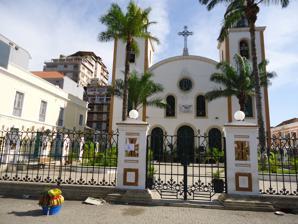
Building: Church of Our Lady of Remedies
Country: Angola
Year built: 1628
Church in Luanda, Angola Church of Our Lady of Remedies Igreja de Nossa Senhora dos Remédios Luanda Cathedral Location Luanda Country Angola Denomination Roman Catholic Church History Consecrated 1628 ( 1628 ) Administration Diocese Luanda The Church of Our Lady of Remedies ( Portuguese : Igreja de Nossa Senhora dos Remédios ) is a Roman Catholic cathedral in Luanda , Angola . It was built in 1628 and is the seat of the Roman Catholic Archbishop of Luanda . In 1716 the headquarters of the Diocese of Angola and Congo was transferred from São Salvador of Congo to Luanda, which eventually led the church of Dos Remedios to become cathedral. In 1877 it was in ruins and restored between 1880 and 1900.  At that time acquired the present appearance, as three doors and a curved pediment on the façade. In 1949 it was declared a Public Interest, when it was still part of the Portuguese colonial empire. References